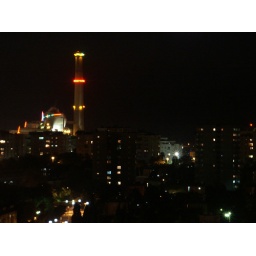
The main power plant of tel-aviv, shot from the top floor of the Law (Naftali) building in TAU.